Victor Catan

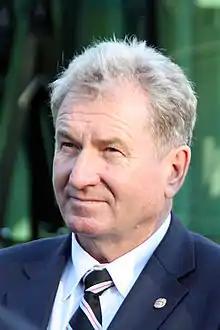
Catan in 2010

Victor Catan (born 17 August 1949) is a Moldovan politician. He has held the position of minister in the Ministry of Internal Affairs of Moldova twice.